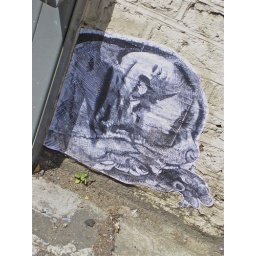
Wheatpaste of a sleeping dog seen on a wall in London. That dog has big paws.